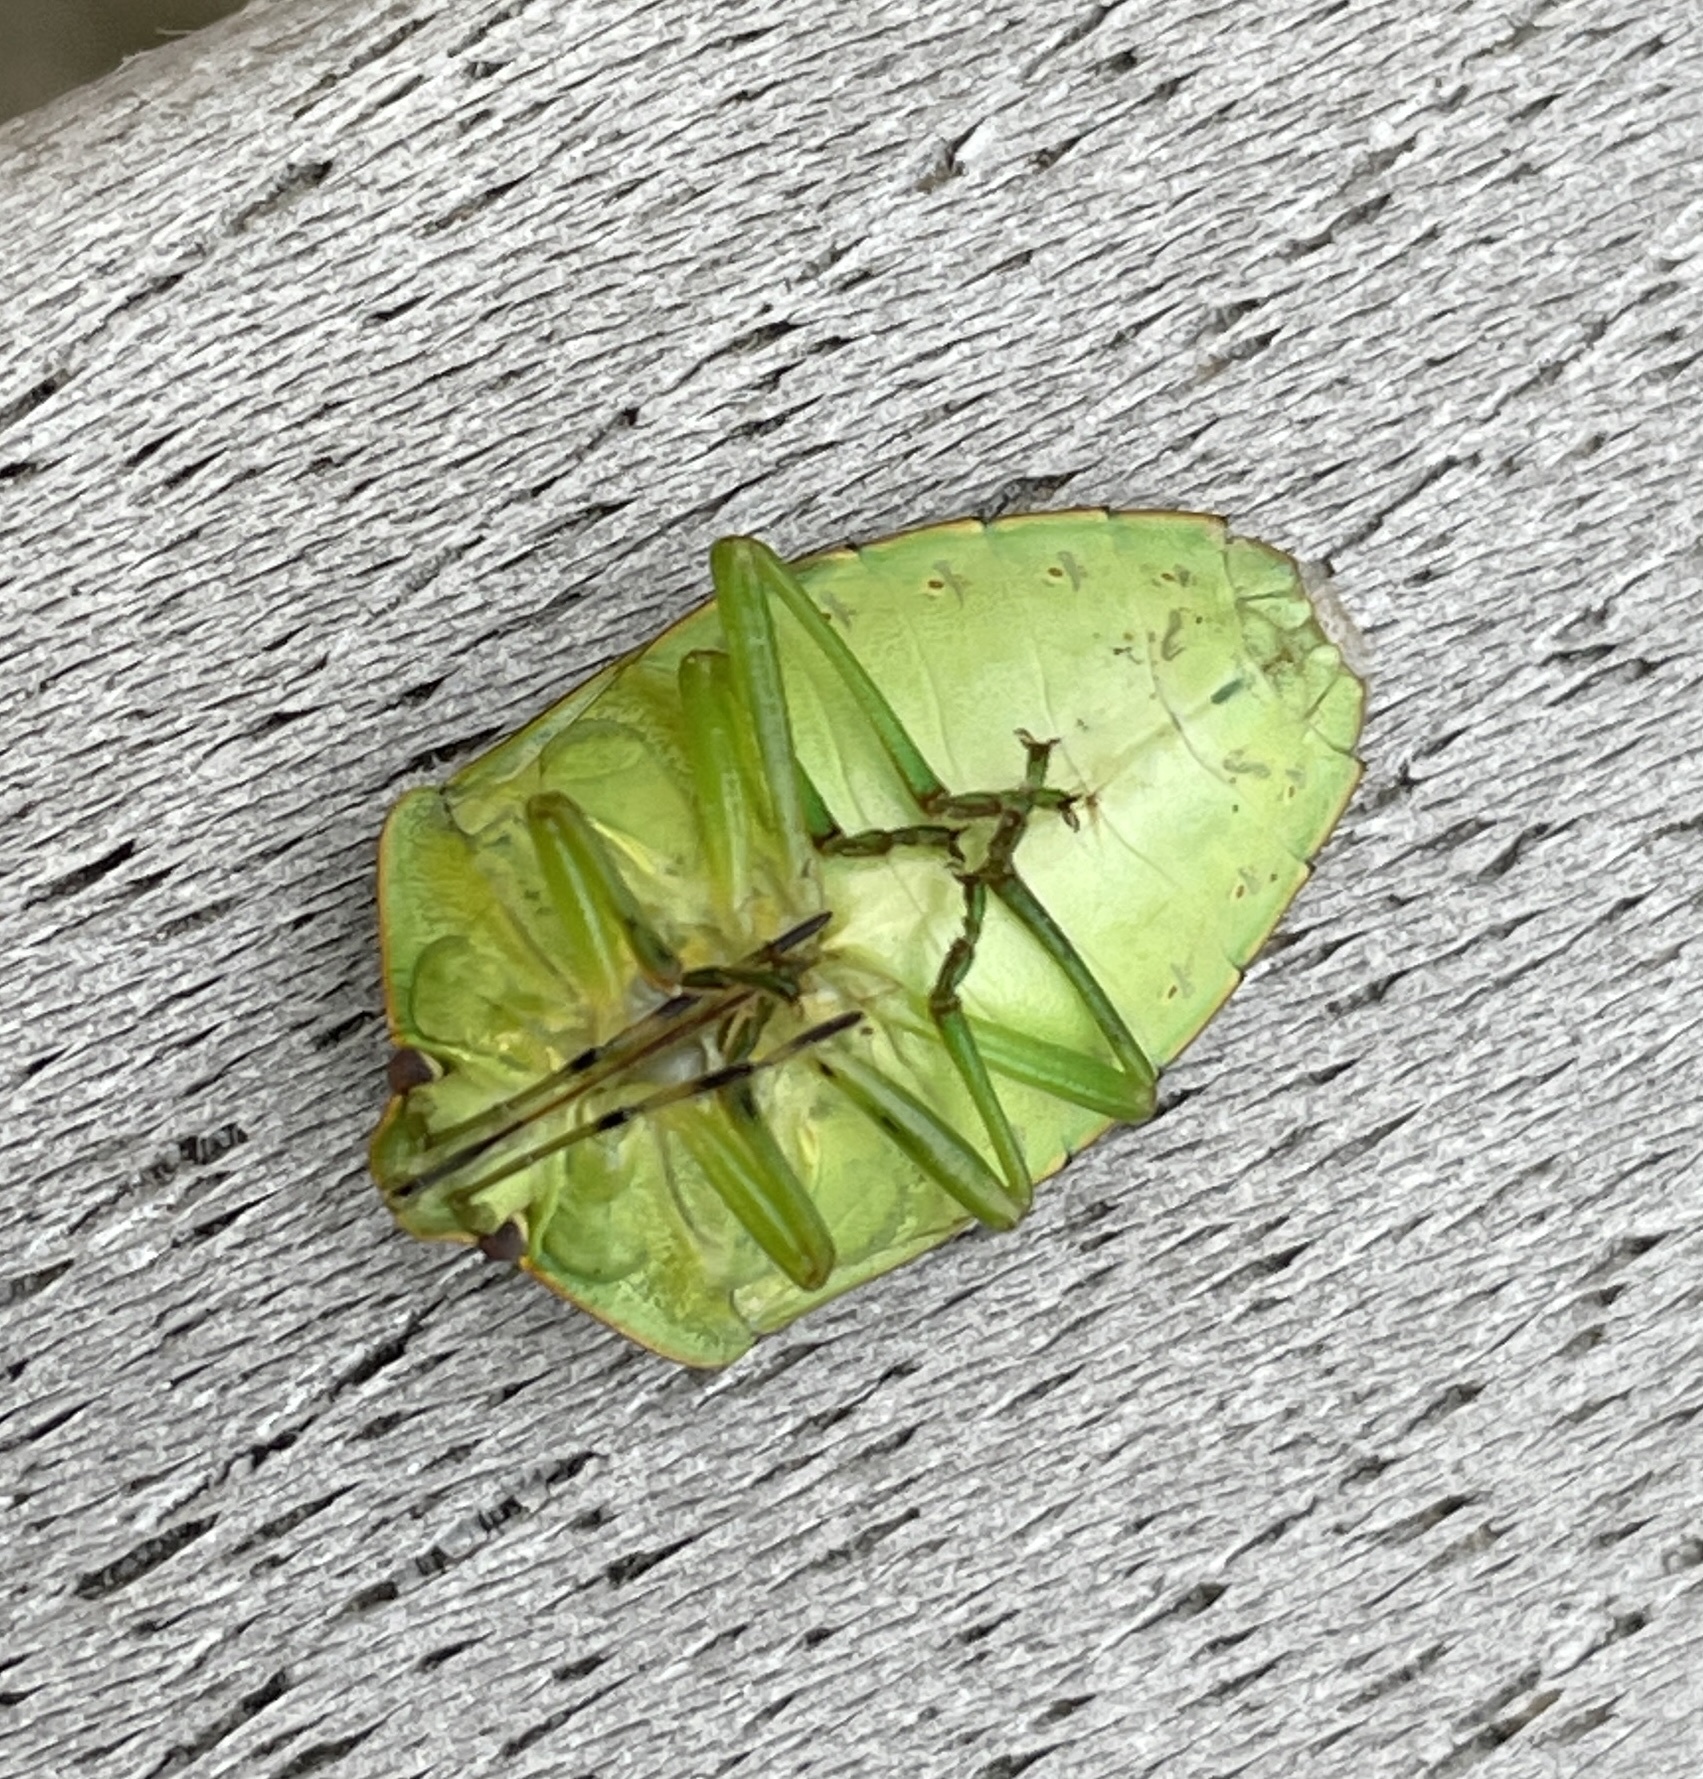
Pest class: stink_bug